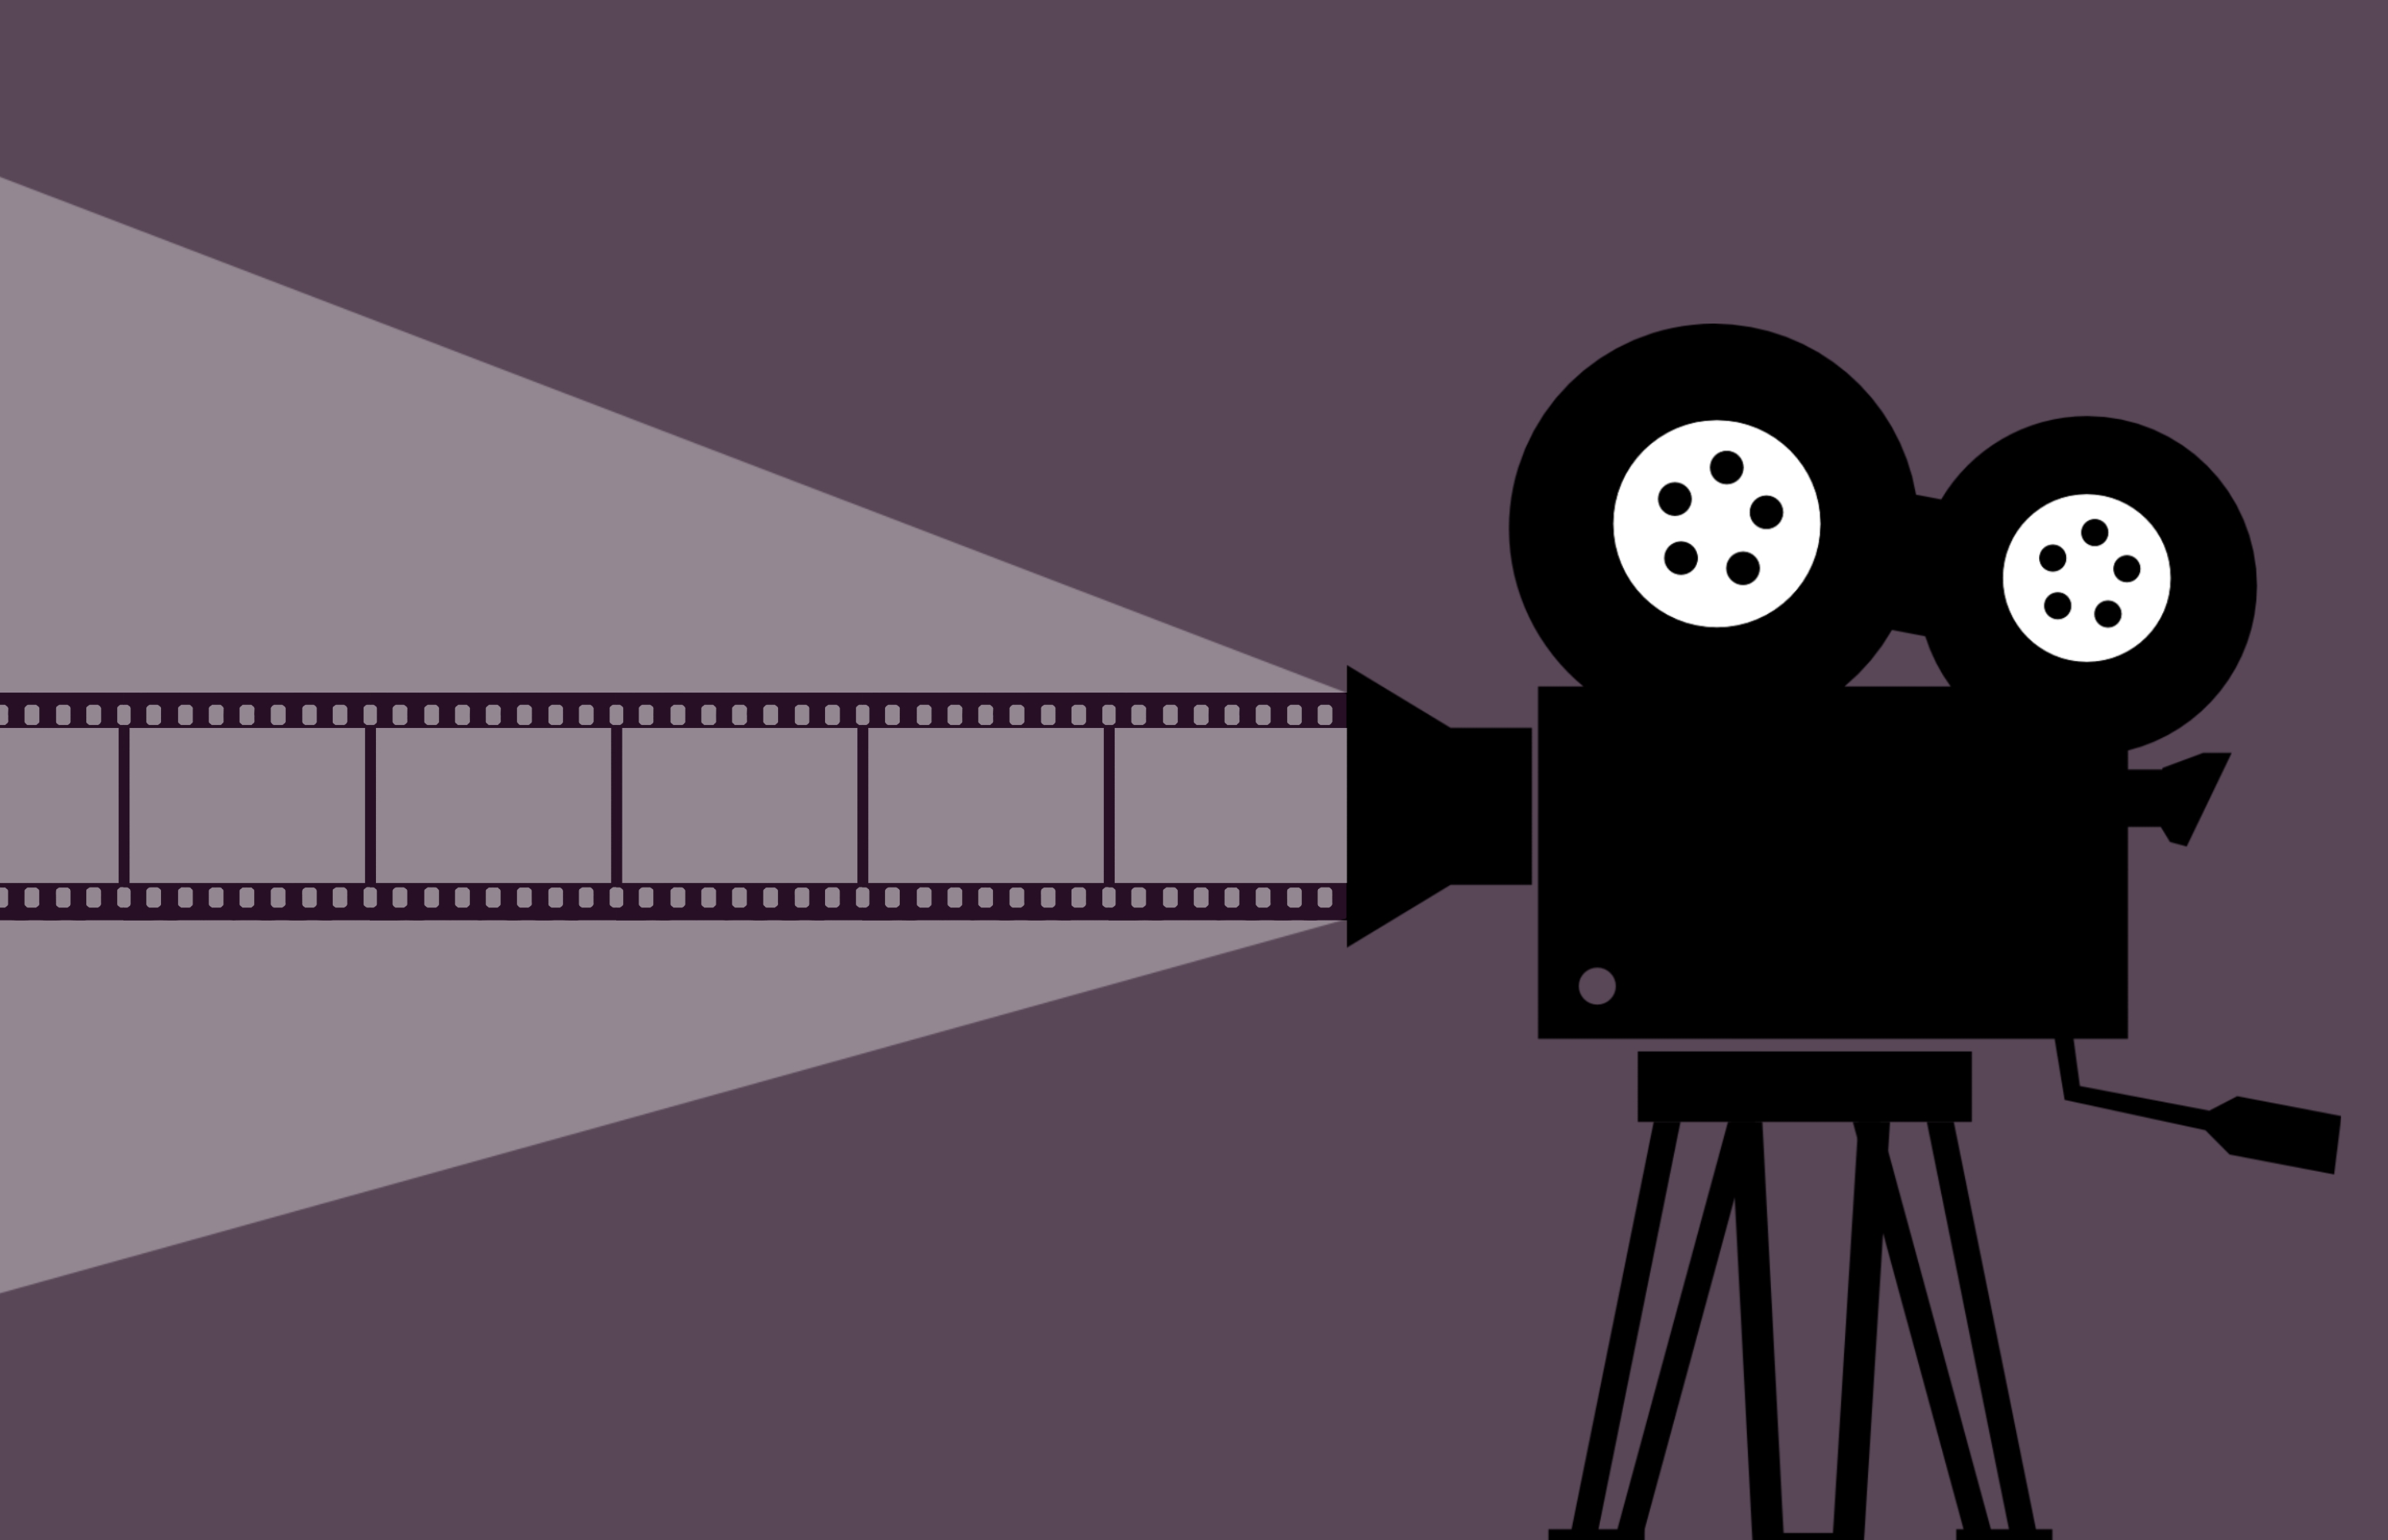
cinema, movie, camera, projector, film, video, clip, production, cinematography, entertainment, equipment, filmmaking, hollywood, premiere, presentation, screen, show, sign, technology, watch, cartoon, animation, Animated cartoon, illustration, fictional character, clip art, graphic design